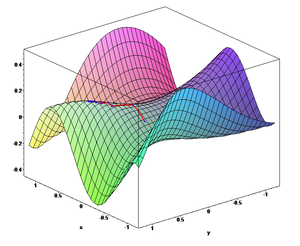
Une équation est, en mathématiques, une relation contenant une ou plusieurs variables. Résoudre l'équation consiste à déterminer les valeurs que peut prendre la variable pour rendre l'égalité vraie. La variable est aussi appelée inconnue et les valeurs pour lesquelles l'égalité est vérifiée solutions. À la différence d'une identité, une équation est une égalité qui n'est pas nécessairement vraie pour toutes les valeurs possibles que peut prendre la variable.